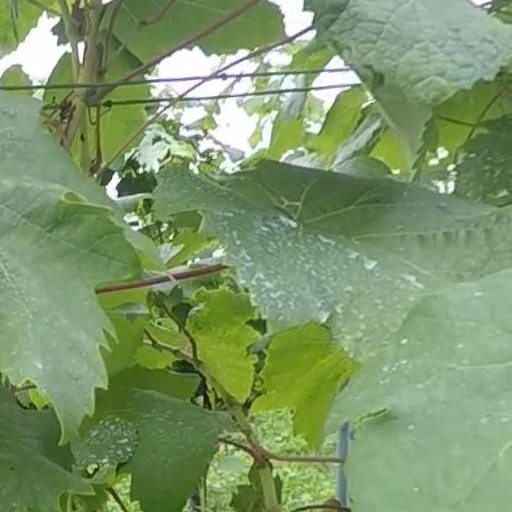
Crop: grape